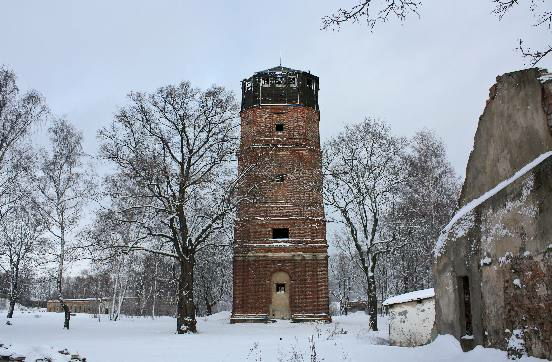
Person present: No